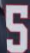
Number: 5